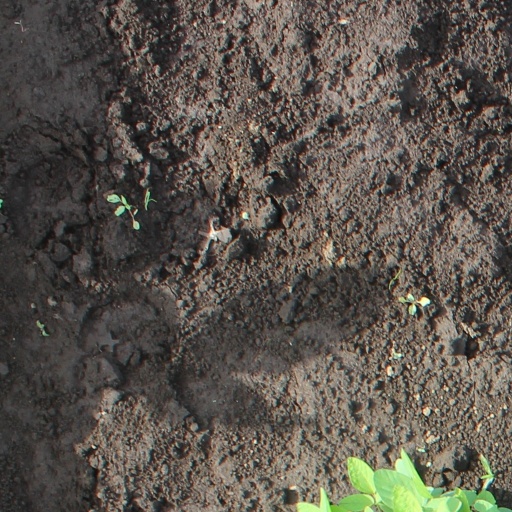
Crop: soybean